Phil Johnson (basketball, born 1958)

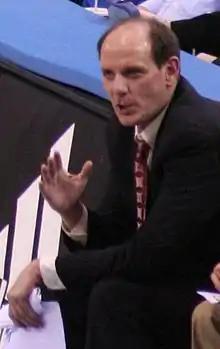
Johnson coaches USC in 2007.

Phillip Lane Johnson (born June 4, 1958) is an American college basketball coach. He was the interim men's head basketball coach at the University of Texas at El Paso (UTEP).